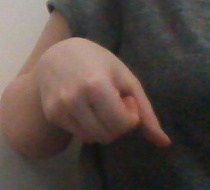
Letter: waw